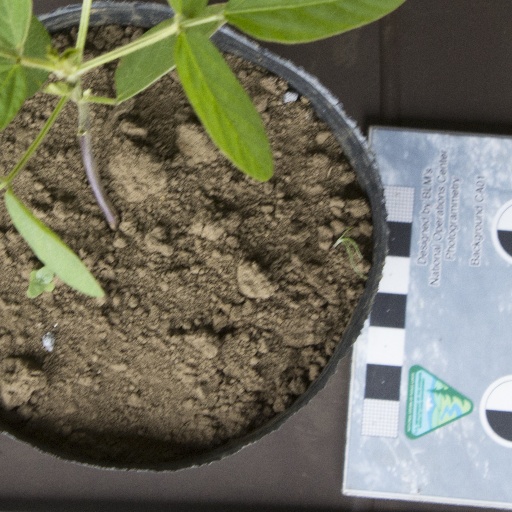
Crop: soybean